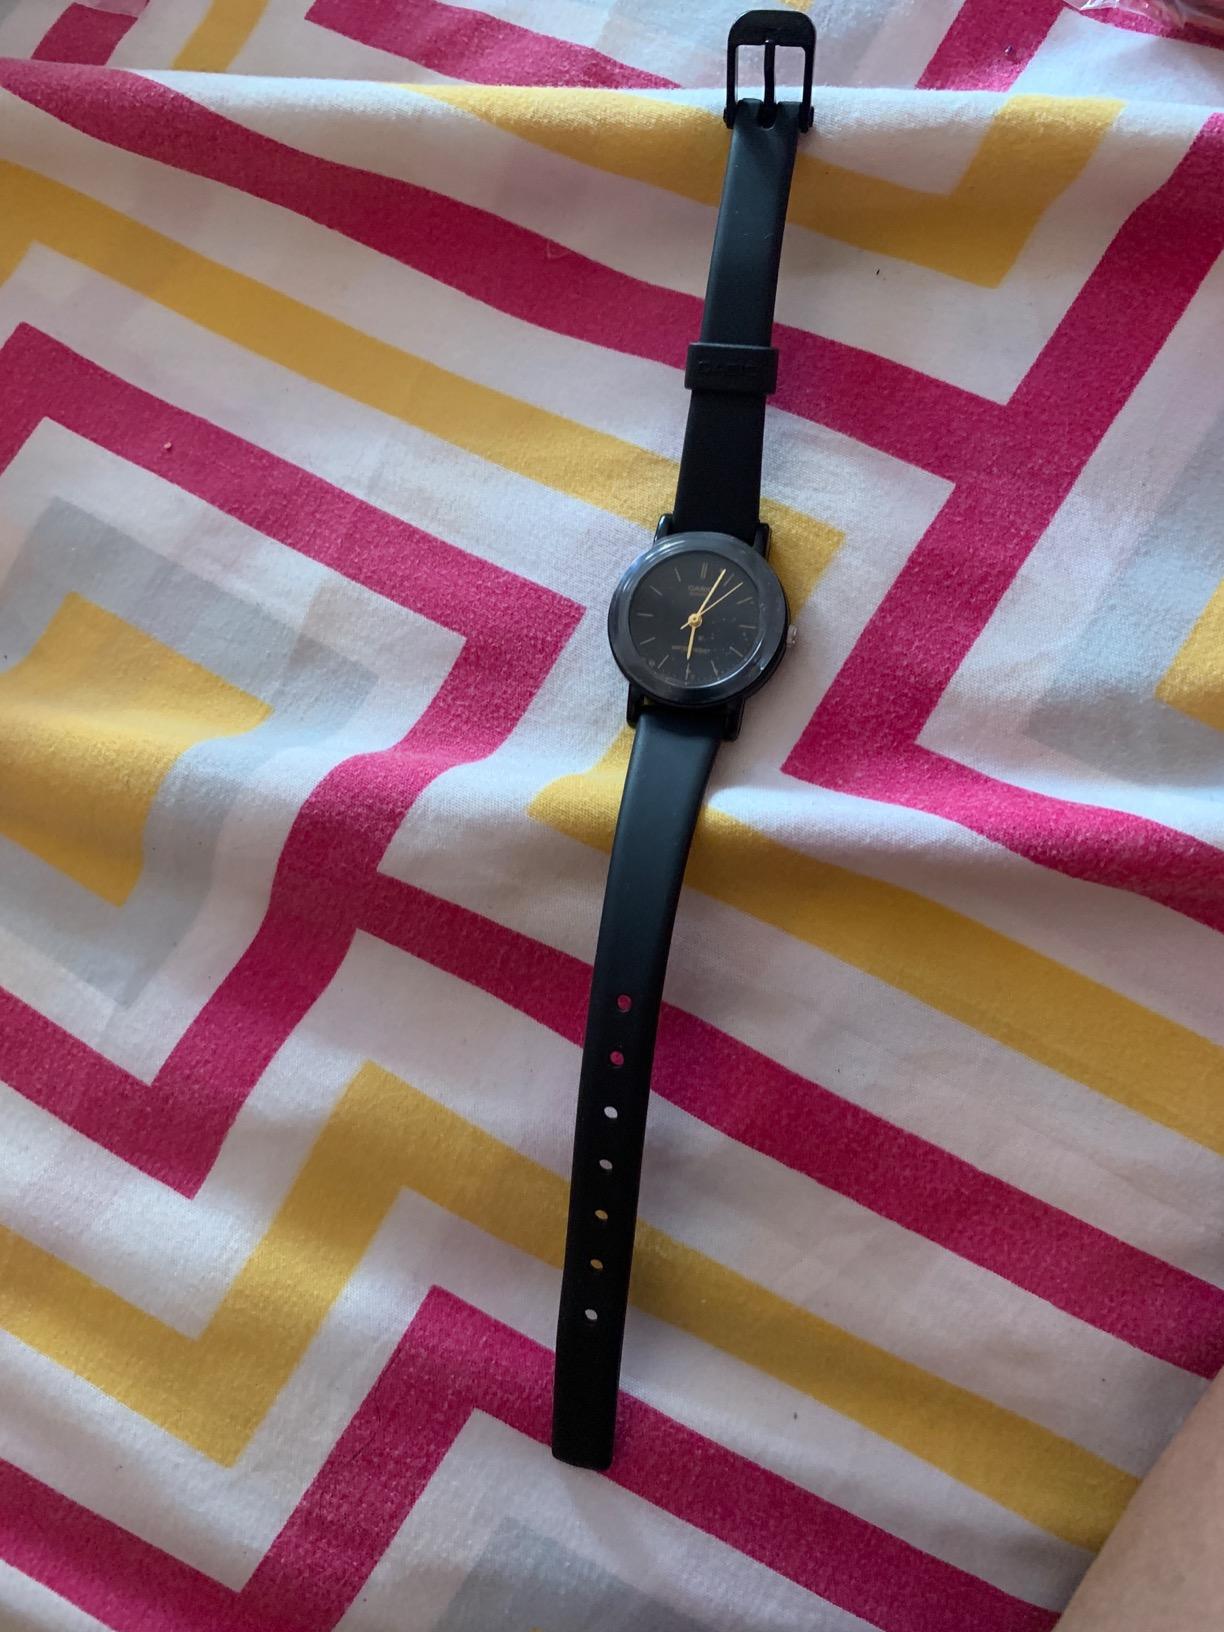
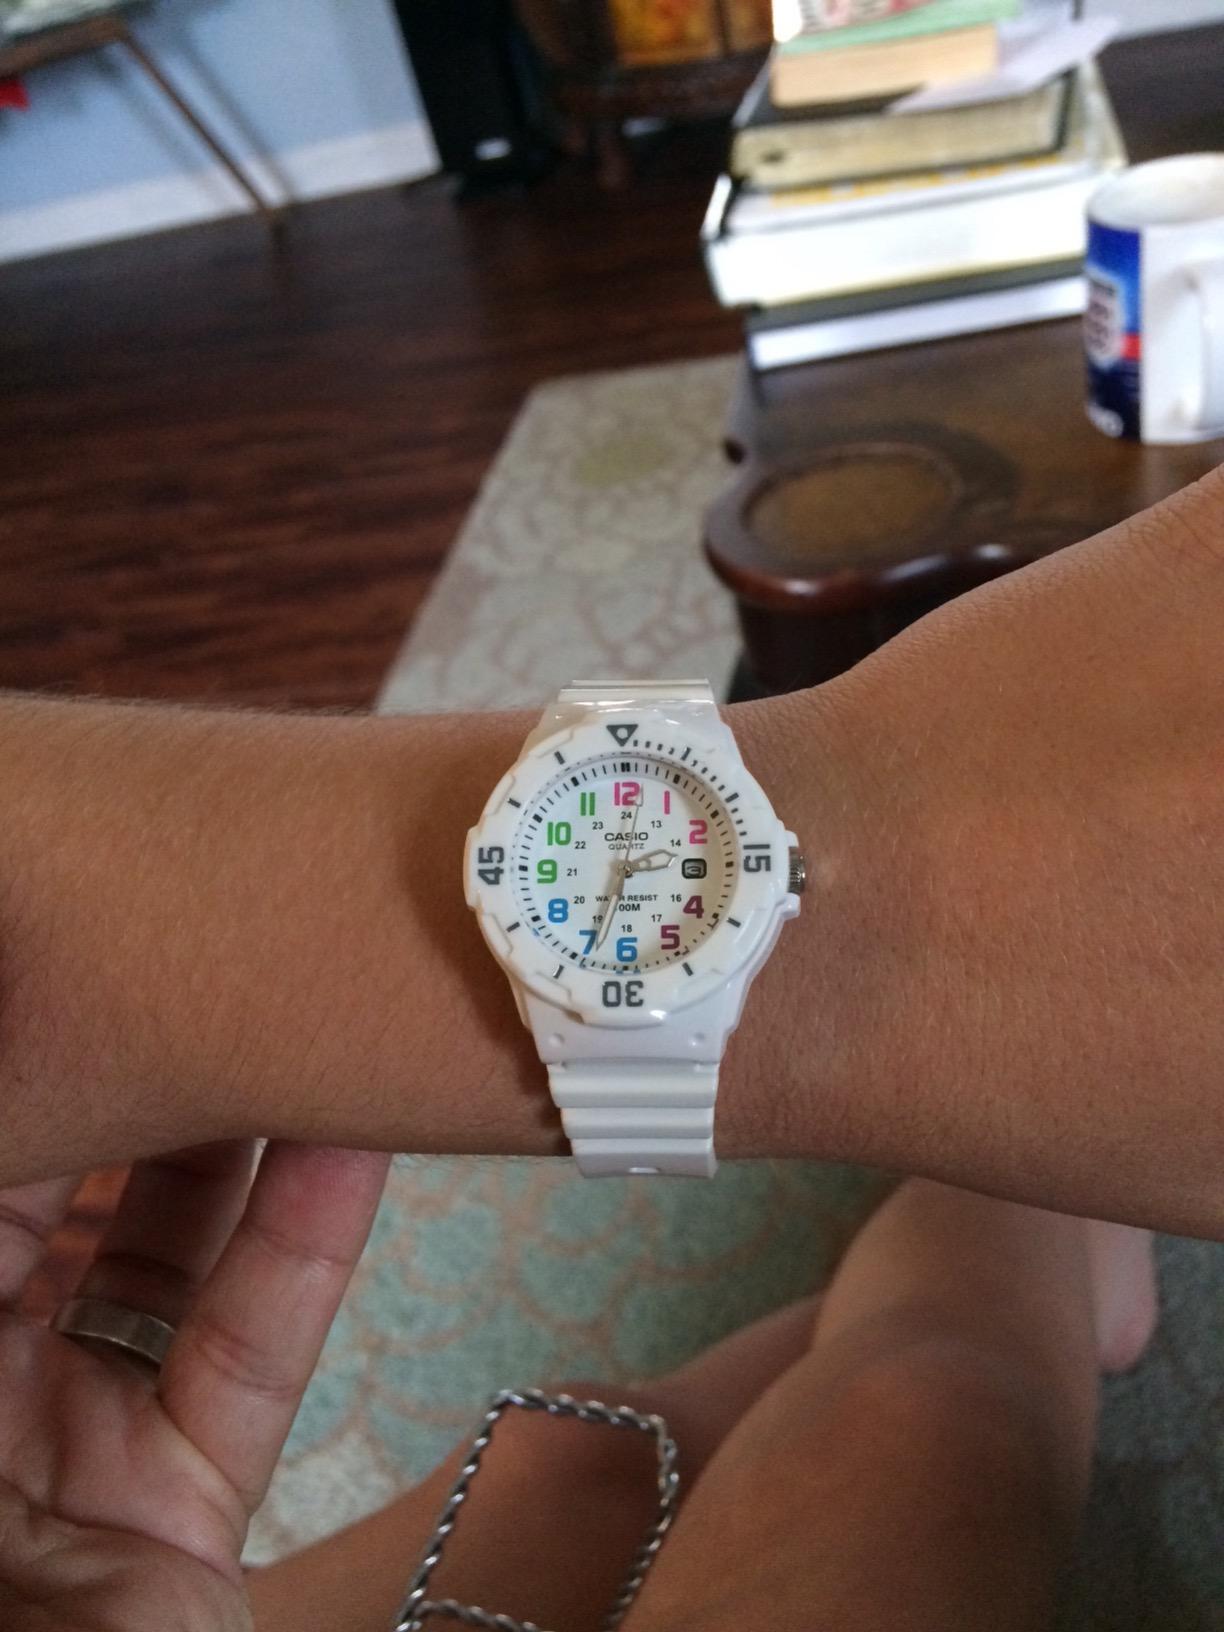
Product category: accessories_watch
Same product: no